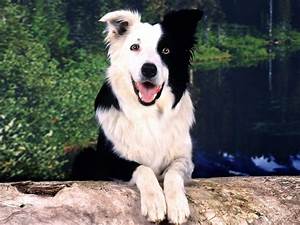
Label: cane